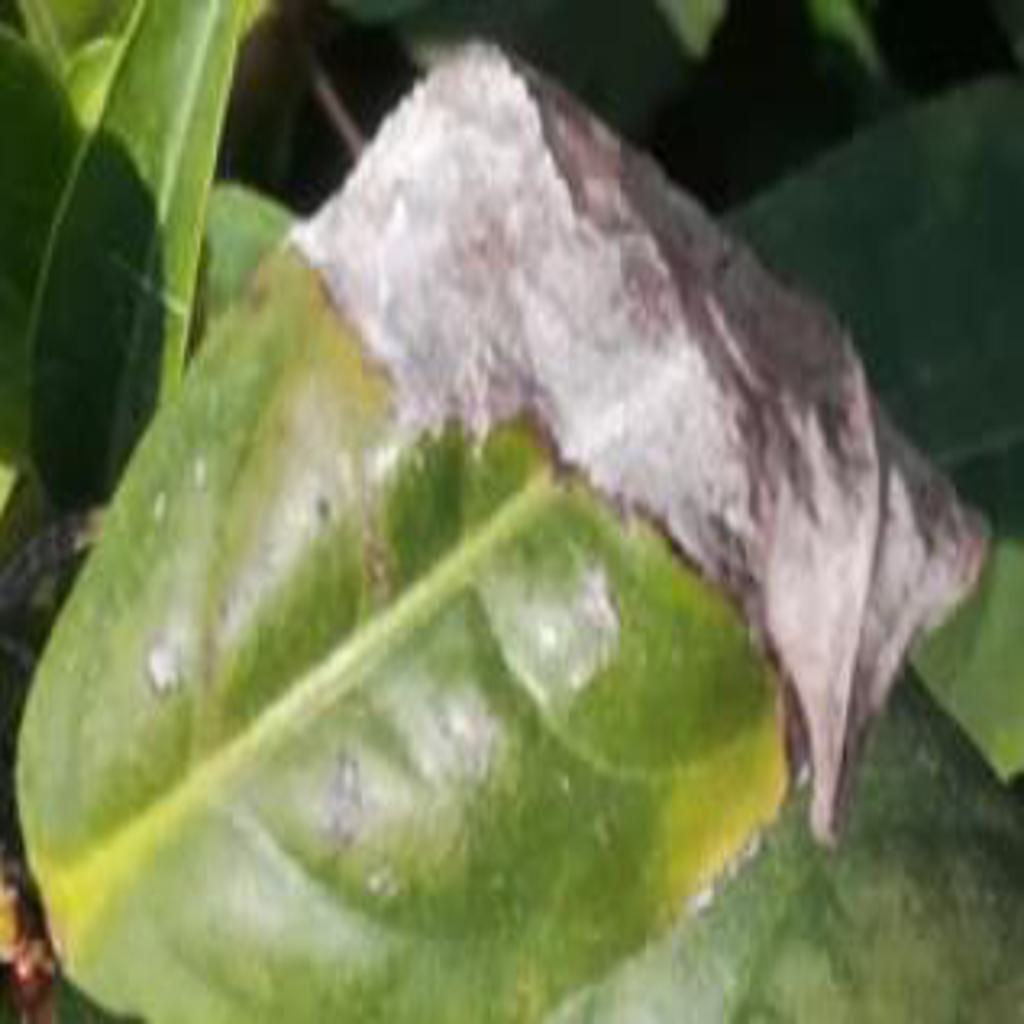
Label: Tea leaf blight